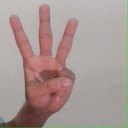
अक्षर: व